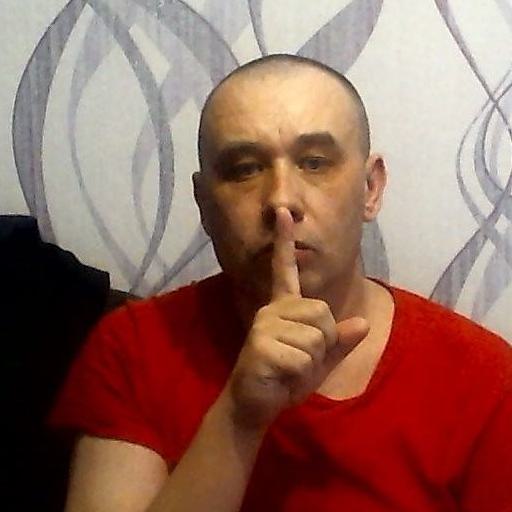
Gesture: mute